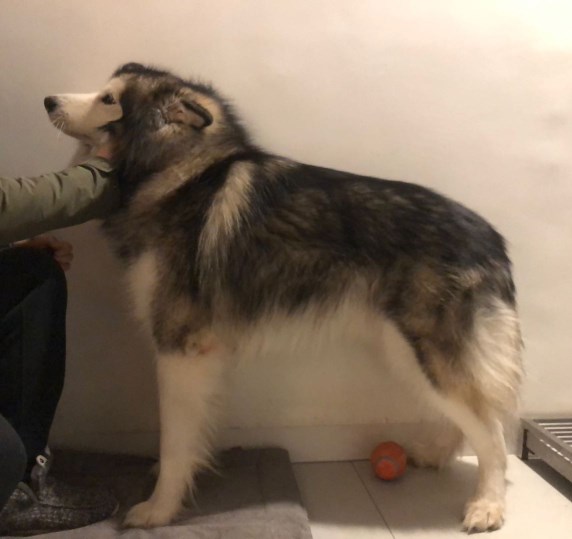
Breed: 1324-n000004-malamute